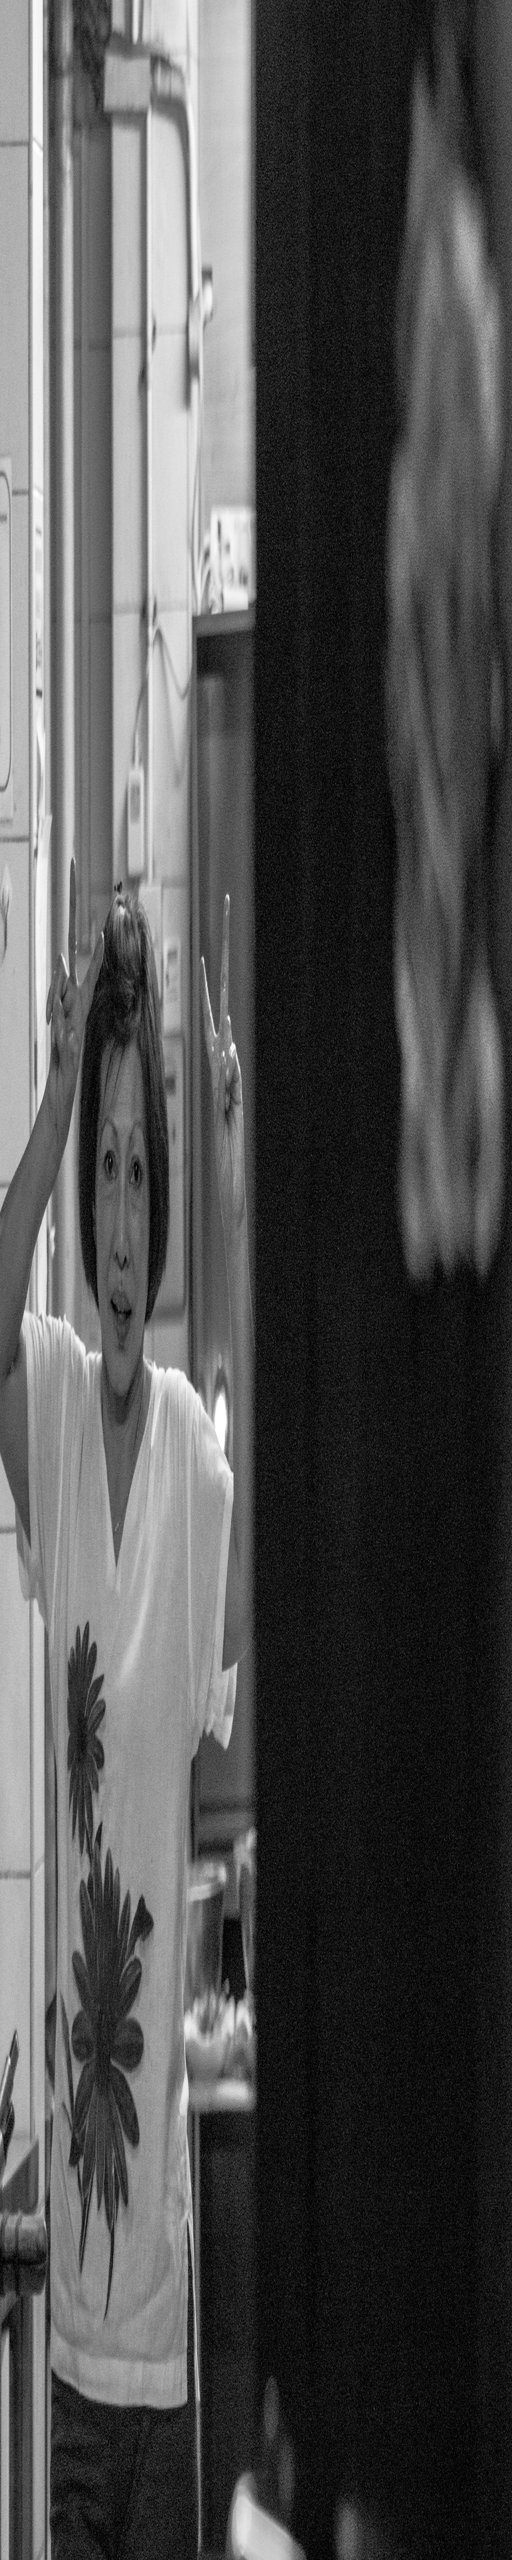
people are often excited when i point the camera their way and signal that i would like to capture their portrait .